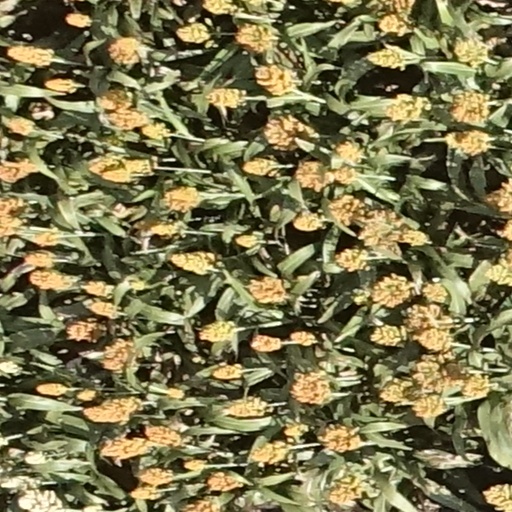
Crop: sorghum